Zamin Ali

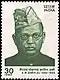
Commemorative Stamp Issued by Govt. of India in memory of Prof. S.M. Zamin Ali

His contributions to Urdu were also recognized by the British Government by awarding him the civilian version of the M.B.E medal (Member of the Most Excellent Order of the British Empire) in 1946.